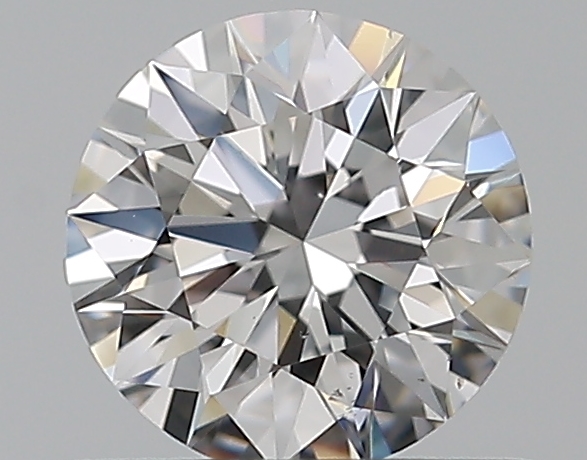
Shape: round
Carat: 0.5
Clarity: VS2
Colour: D
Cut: EX
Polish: EX
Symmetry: VG
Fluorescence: F
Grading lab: GIA
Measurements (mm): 5.07 x 5.11 x 3.18